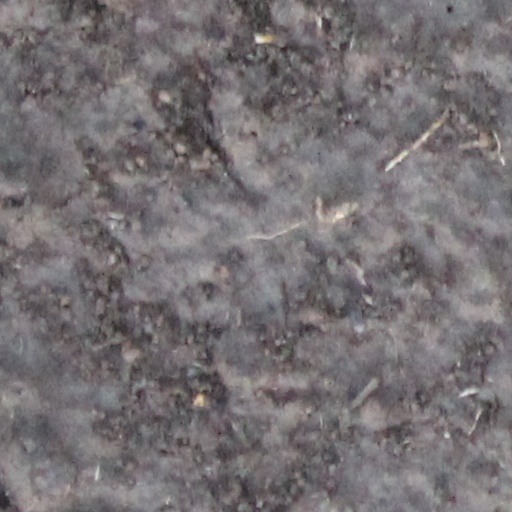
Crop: wheat